Gisela Jäger

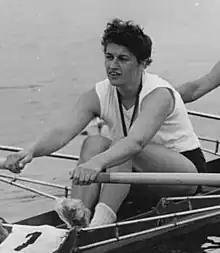
Jäger in 1970

Gisela Jäger was a German rower who won three gold and one silver medals in the double sculls at the European championships of 1968–1971, together with Rita Schmidt. Nationally, she won all single scull titles between 1957 and 1965, as well as double sculls in 1968–1971. She later married the rower Achim Hill.